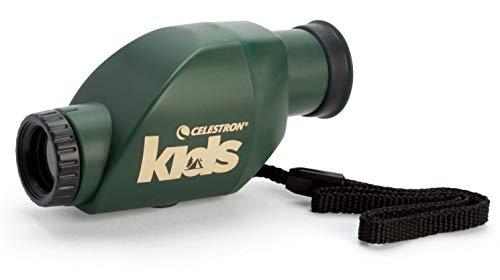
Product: Celestron Kids Let Your Child Explore The World Telescope, Green (44111)
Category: Toys & Games | Learning & Education | Optics | Telescopes
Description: Fits in your pocket-can be carried anywhere.
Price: $12.99